Jutland

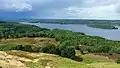
View over the Julsø in the Søhøjlandet from Himmelbjerget

The Jutland peninsula reaches from the sandbar spit of Grenen on the North Jutlandic Island in the north, to the banks of the Elbe in the south. The peninsula is also called the "Cimbric peninsula".